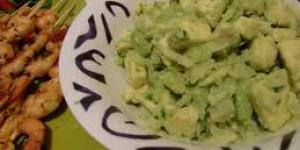
tallarines con aguacate